Church of St Peter, Fremington

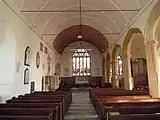
View down the nave towards the chancel

In 1813 the ancient pillars and a "rich and elegant" Gothic rood screen were removed and replaced by far less elegant columns. At this time a singing gallery was added at the back of the church in order to accommodate a string band while the window frames with their fine tracery were also removed. However, in 1866 the architect Sir Gilbert Scott was working nearby in Barnstaple on St Peter's church and his services were secured from 1867 to 1868 at St Peter's in Fremington. Scott reversed the earlier "improvements" with the singing gallery being removed and eight new columns being reintroduced decorated with vines, fruit and faces (some grotesque) connected along the length of the church with Gothic-style arches. New arched stone window frames were inserted and some of the old tracey having been found was placed back in its original position. The church was reopened for worship in 1867.